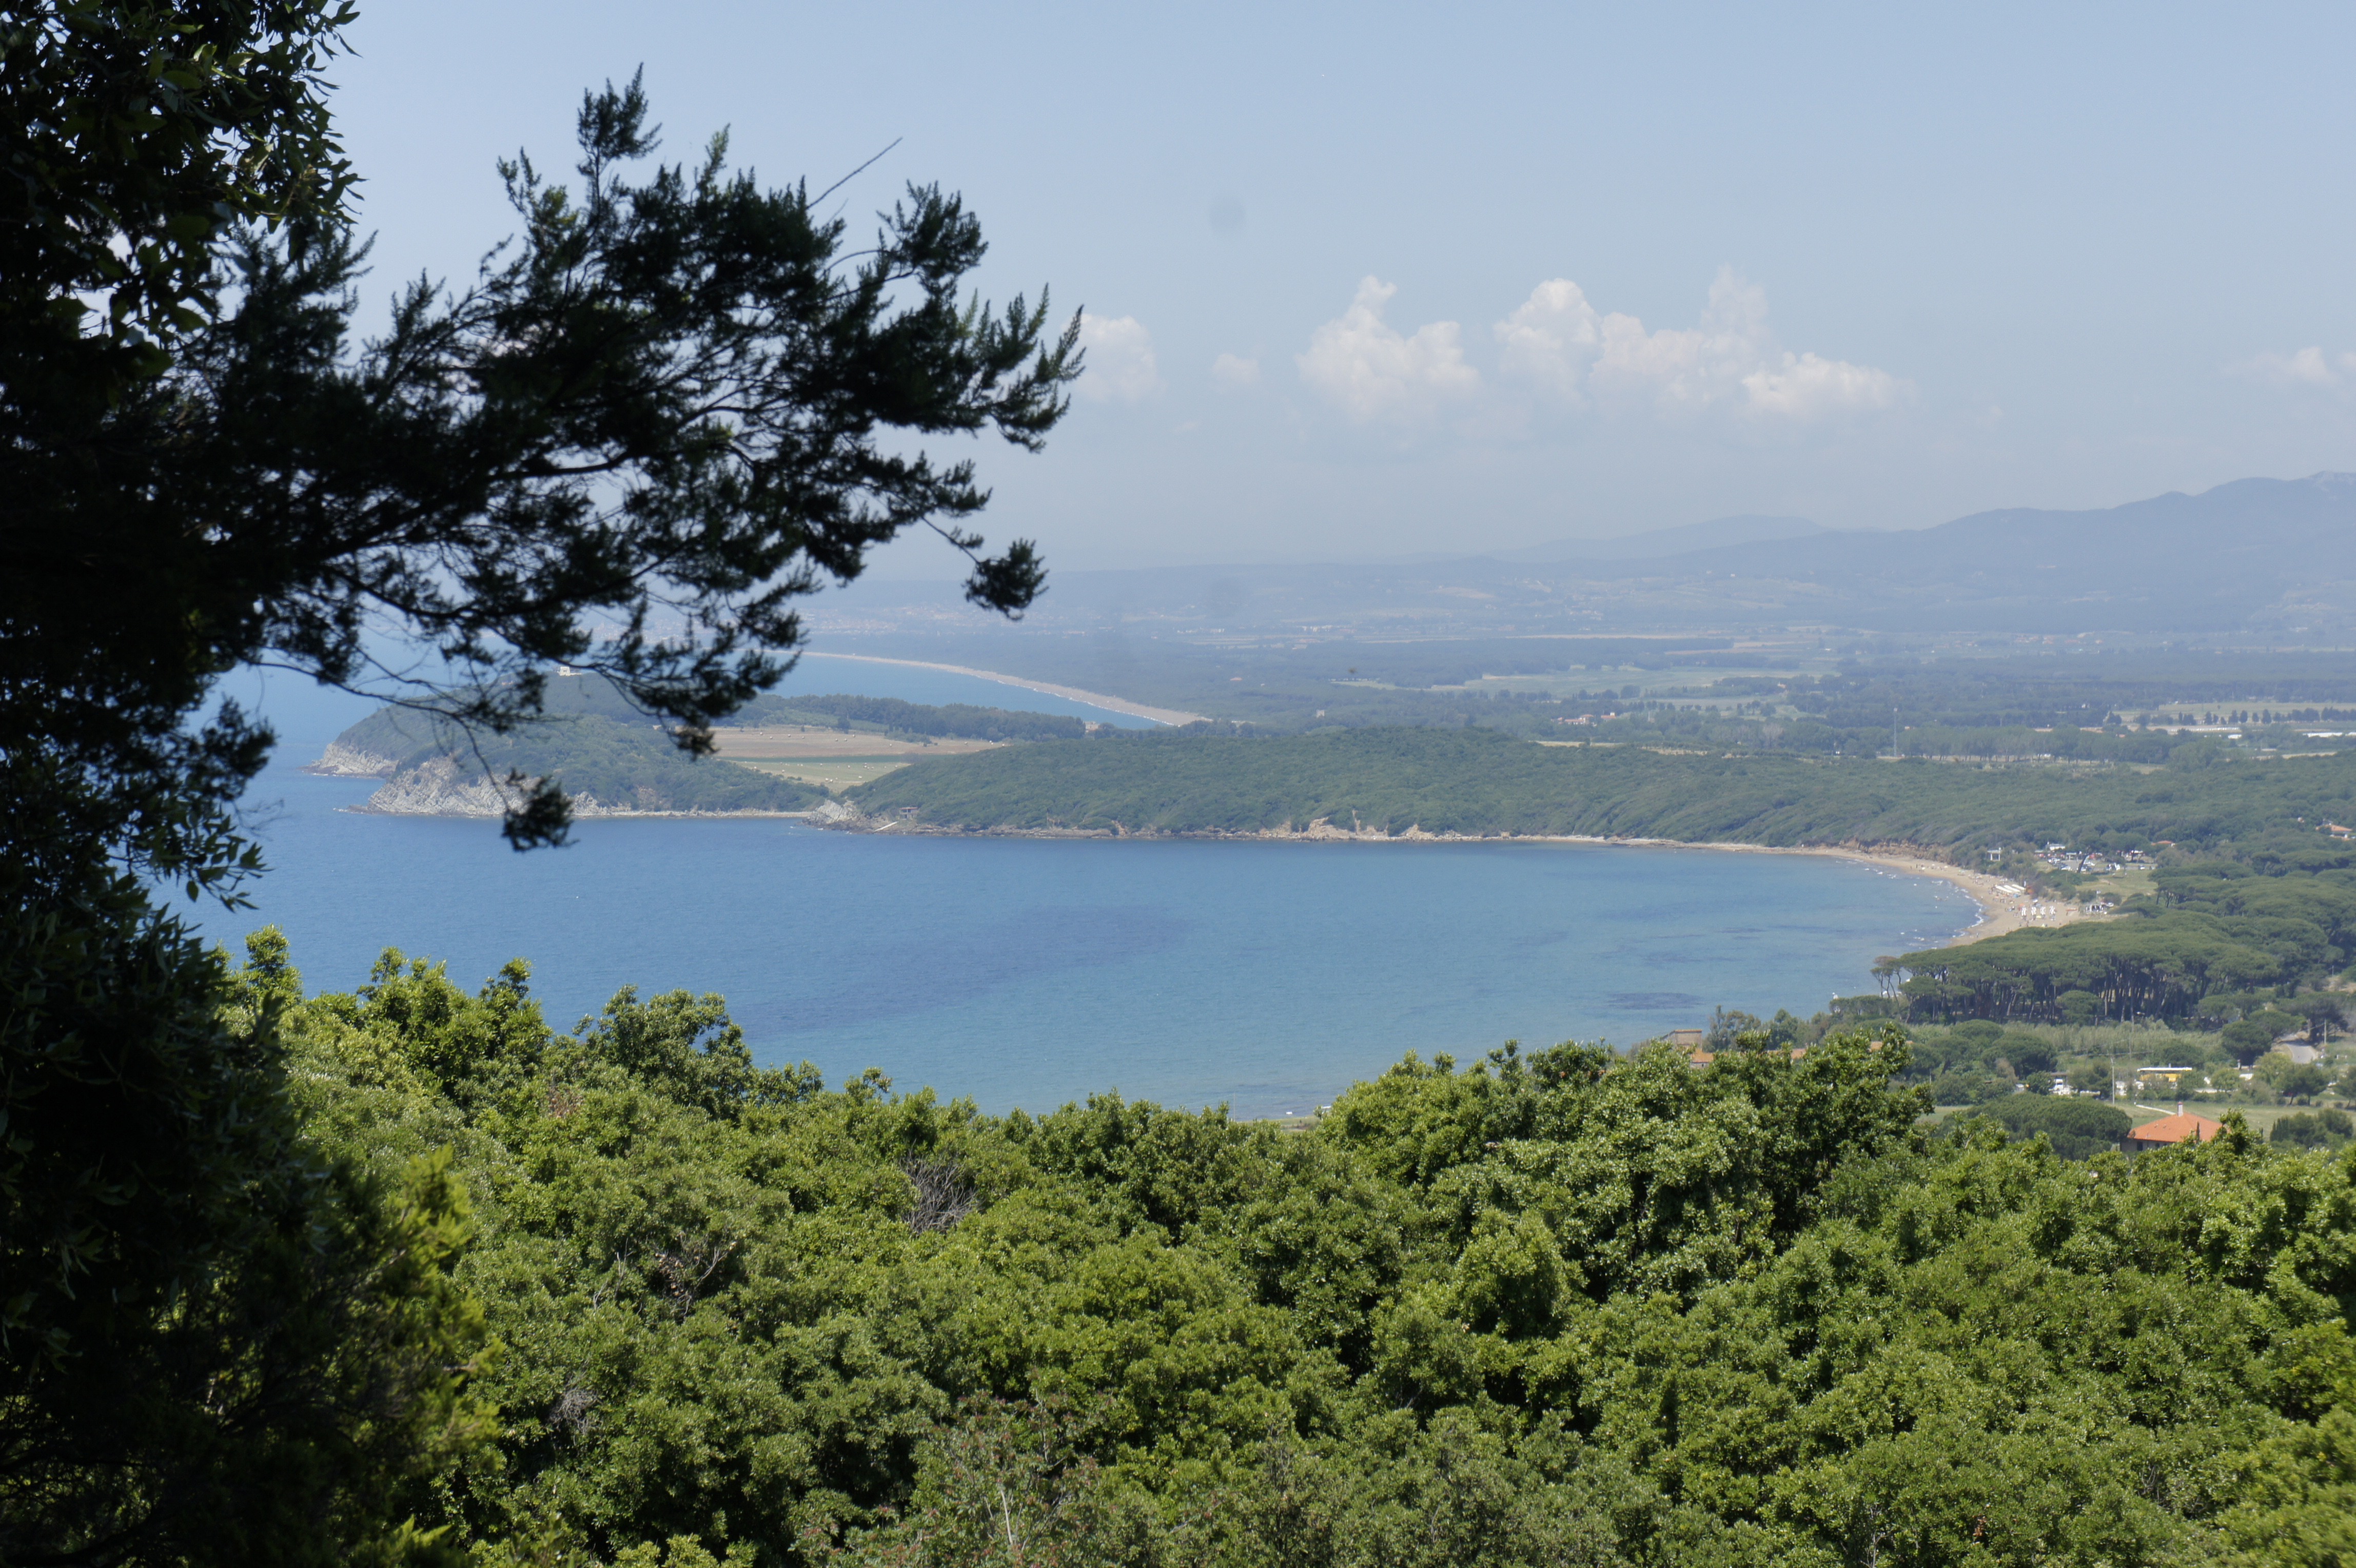
beach, landscape, sea, coast, tree, water, nature, forest, mountain, sky, hill, lake, river, holiday, bay, italy, reservoir, body of water, loch, toscana, maremma, atmospheric phenomenon, woody plant